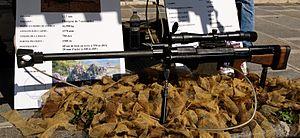
Un PGM Hécate II, fusil de précision réglementaire de l'armée de terre française.
L’Hécate II est un fusil de précision à verrou en calibre 12,7 mm conçu par Gilles Payen, fabriqué et distribué par la firme française PGM Précision.